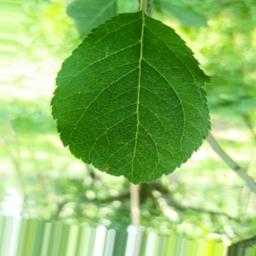
Label: Healthy